Daniela Bianchi

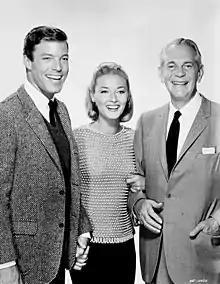
(L-R): Richard Chamberlain, Daniela Bianchi and Raymond Massey in Dr. Kildare (1964)

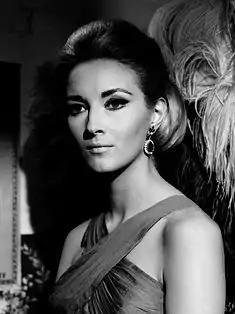
Daniela Bianchi in "Requiem per un agente segreto" (1966)

In 1963, she starred as Bond girl Tatiana Romanova, a Soviet cipher clerk sent to entrap agent 007, James Bond, in the 1963 movie "From Russia with Love". Her voice in "From Russia with Love" was dubbed by Barbara Jefford owing to Bianchi's heavy accent.